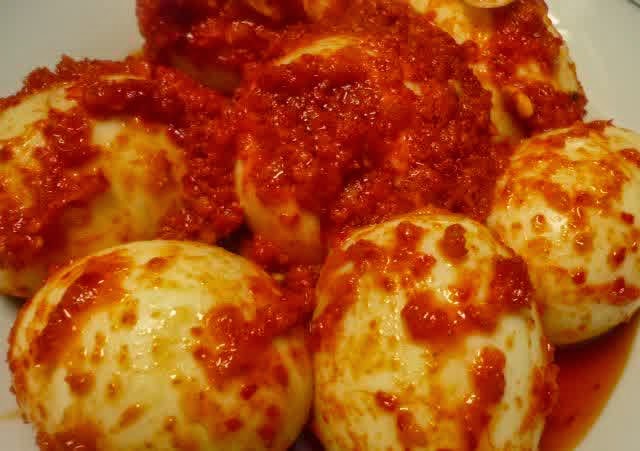
Label: telur_balado